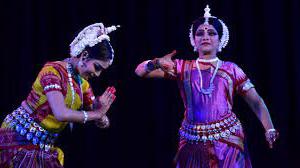
Dance form: odissi